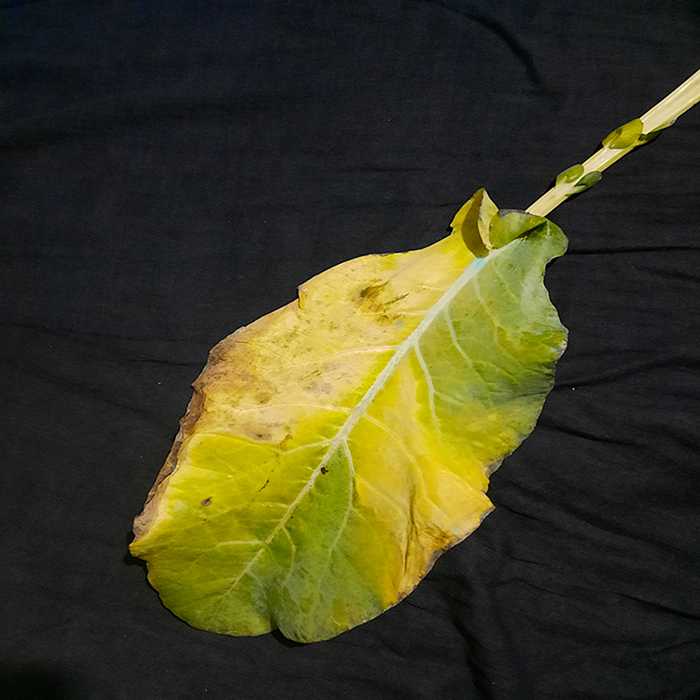
Plant: Cauliflower
Label: Black Rot